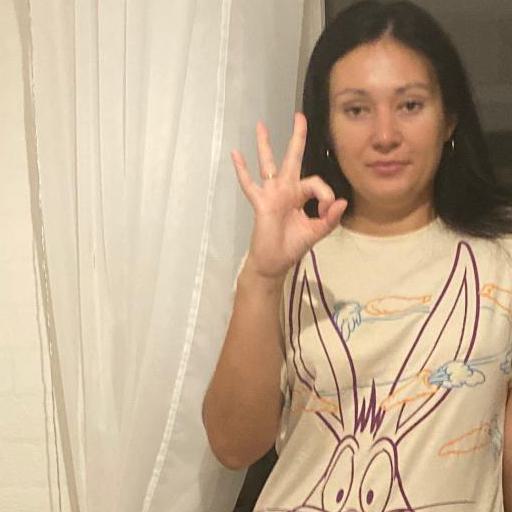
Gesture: ok